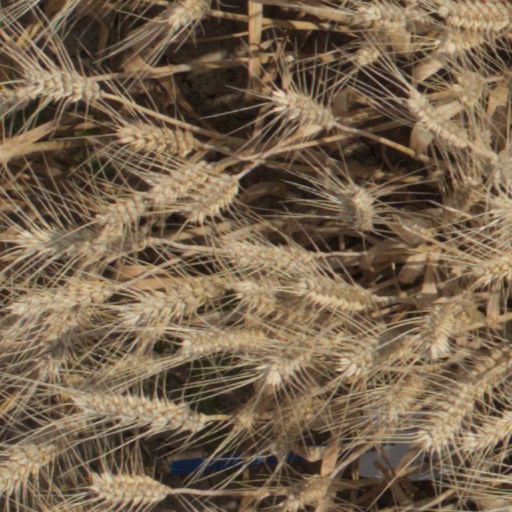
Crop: wheat